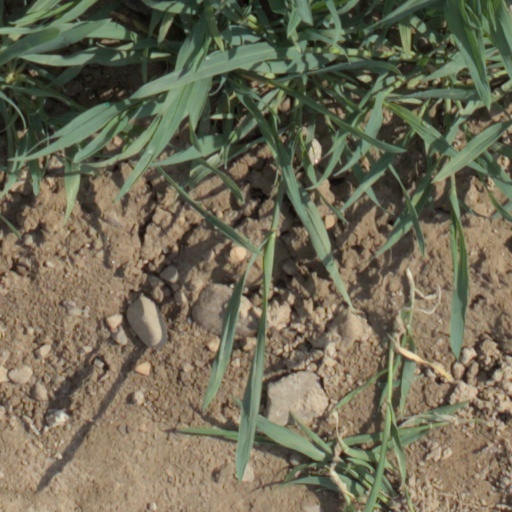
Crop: wheat